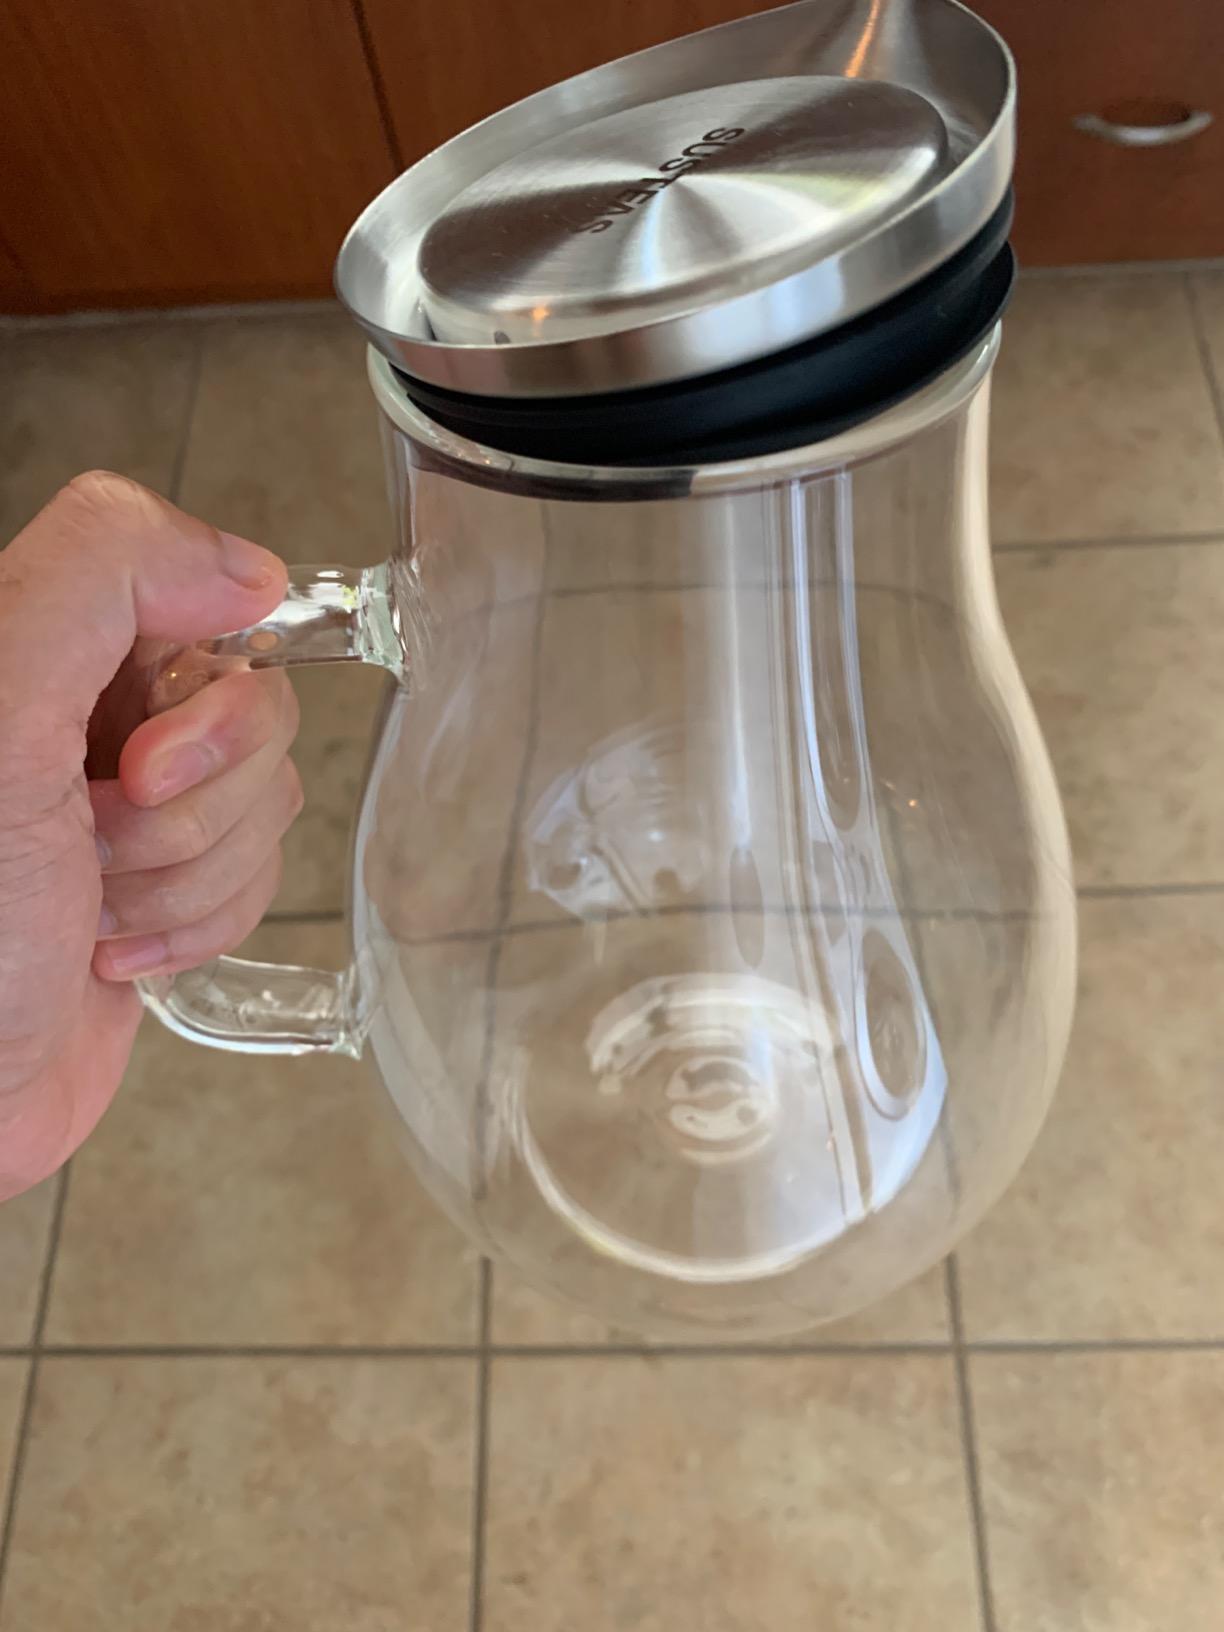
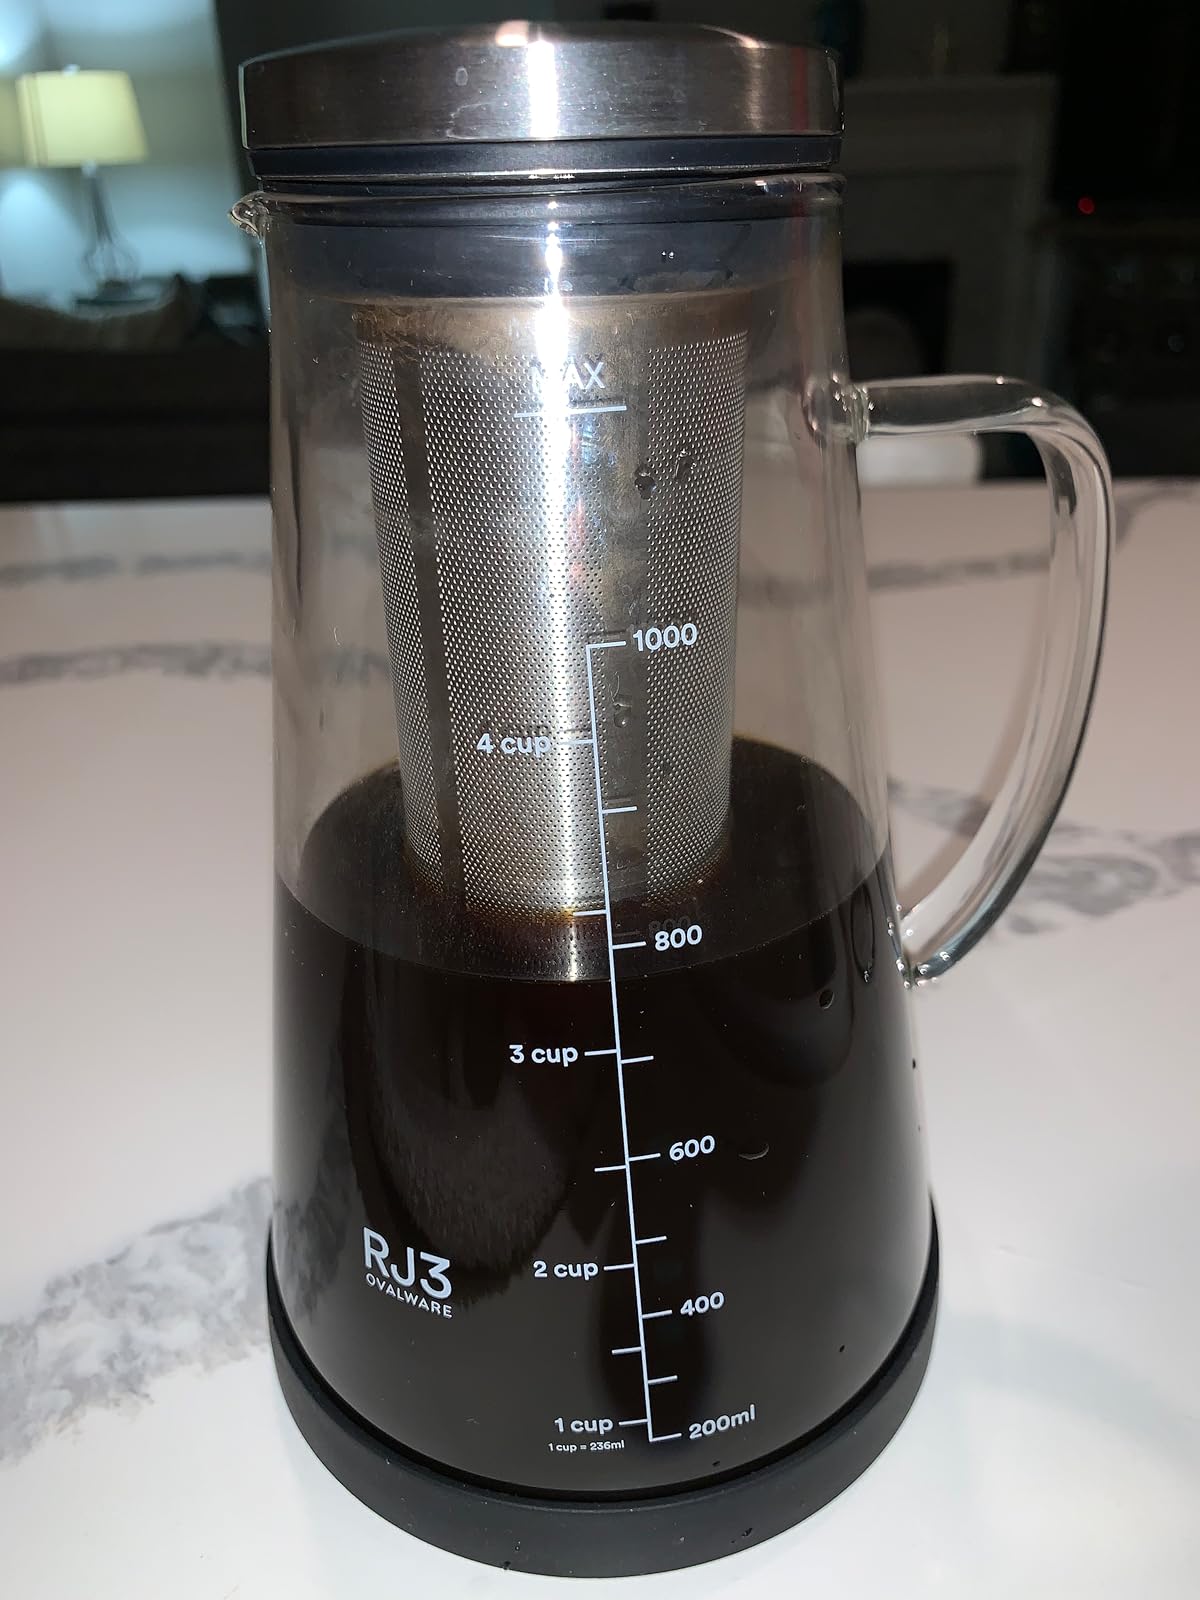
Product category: items_tea
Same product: no